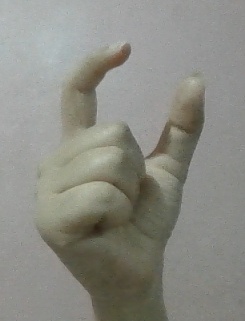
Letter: nun